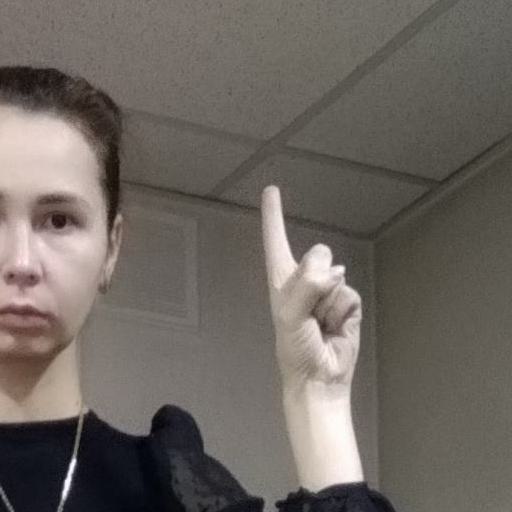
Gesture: one